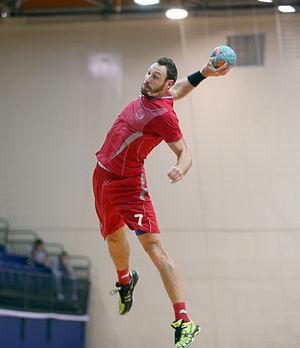
Bertrand Roiné, né le 17 février 1981 à Sainte-Gemmes-d'Andigné, est un joueur de handball français naturalisé qatarien. Après avoir évolué en France et être devenu champion du monde 2011 avec l'Équipe de France, il rejoint en août 2012 le Qatar puis évolue avec sa sélection avec laquelle il devient vice-champion du monde 2015 à la suite de sa défaite en finale contre la France. Il participe ensuite aux Jeux olympiques 2016 puis au Championnat du monde 2017 en France.